CNS metastasis

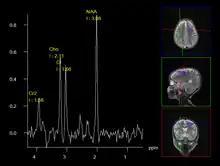
MR spectroscopy (MRS) of the brain to identify different chemical components based on their unique resonant frequencies.

Biopsies involve surgical removal of the suspected tissue but can be invasive. They warrant a thorough evaluation of their necessity and the patient’s capability to withstand the side effects.